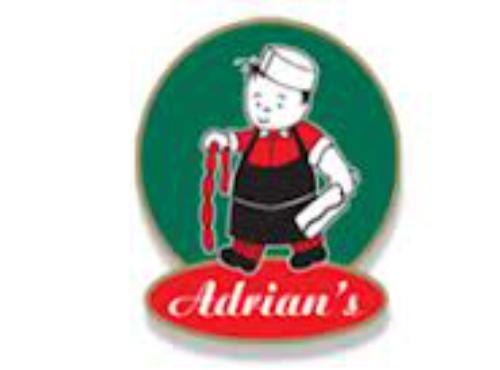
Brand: Adrian's
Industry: Food